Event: Nepal Earthquake
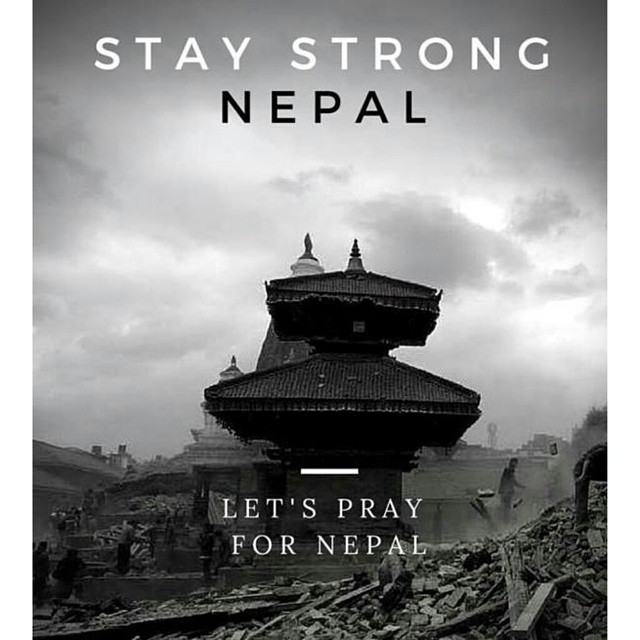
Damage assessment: no_damage